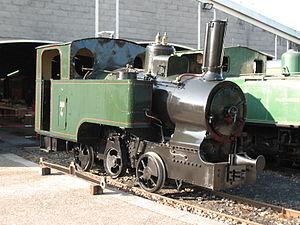
présentation de la locomotive SLM Winterthur N°4 des Tramways du Mont-Blanc confiée au Musée des Tramways à Vapeur et des chemins de fer Secondaires français (MTVS) à Butry-sur-Oise (95-France)
Le tramway du Mont-Blanc ou TMB est une ligne de chemin de fer à crémaillère du massif du Mont-Blanc qui relie la gare SNCF de Saint-Gervais au glacier de Bionnassay en Haute-Savoie. Initialement la ligne devait atteindre le sommet du mont Blanc. Elle est la plus haute ligne de chemin de fer de France.
La Société suisse de construction de locomotives et de machines, en allemand Schweizerische Lokomotiv- und Maschinenfabrik, était une société suisse pour la construction de locomotives, créée à Winterthour en 1871. Sa production est constituée surtout de locomotives à crémaillère, spécialement étudiées pour les chemins de fer de montagne.
Le musée des tramways à vapeur et des chemins de fer secondaires français est situé à côté de la gare de Valmondois, à Butry-sur-Oise dans le Val-d'Oise, à 30 km au nord de Paris. Ce musée présente une collection de véhicules ferroviaires des anciens chemins de fer départementaux, sauvegardés et remis en état par les bénévoles d'une association. De 1986 à 2017, il était possible de parcourir, certains jours, une petite ligne à voie métrique longue d'un kilomètre, dite « chemin de fer des impressionnistes », avec certains véhicules anciens du musée. Cependant, en novembre 2007, trois blocs de rocher décrochés de la colline sont tombés sur la voie. Le terminus de cette voie est devenu inaccessible du fait d'un éboulement. Les trains vapeur ne roulaient donc plus au-delà de la rue de Parmain, soit sur cinq cents mètres de ligne de 2008 à 2017. En 2017, le reste de la ligne est abandonné et déposé en fin d'année. Un nouveau site est en création dans l'Oise au départ de Crèvecœur-le-Grand. Un début d'exploitation a eu lieu sur 1,6 km en 2017.